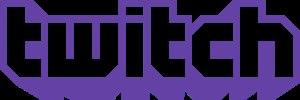
Twitch [twitʃ] est un service de streaming vidéo en direct et de VOD exploité par Twitch Interactive et lancé en juin 2011. Le site se concentre principalement sur la diffusion en direct de jeux vidéo, y compris les diffusions de compétitions d'esport, mais il se diversifie à la fin des années 2010.